Swedish government response to the COVID-19 pandemic

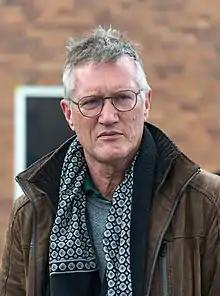
State epidemiologist Anders Tegnell, the architect of the Swedish strategy

The plan states that the Public Health Agency of Sweden will be the expert agency responsible for monitoring diseases with a pandemic potential, and with the mandate to assemble the National Pandemic Group to coordinate pandemic preparations and strategies on a national level between the relevant agencies. The pandemic group includes four additional Swedish government agencies: the Swedish Civil Contingencies Agency, the Swedish Medical Products Agency, the Swedish National Board of Health and Welfare and the Swedish Work Environment Authority, as well as the county administrative boards of Sweden and the employer's organisation Swedish Association of Local Authorities and Regions.